Triumph TR3

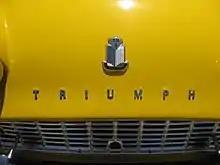
Although the facelifted TR3 is often referred to as the TR3A, it is badged as "Triumph TR3"

The "TR3A" was built between 1957 and 1962. Total production was 58,236 cars, making it the third best-selling TR in its own right. The TR3A was so successful that the original panel press tooling wore out and had to be replaced. It is estimated that only 9,500 of the original 58,000 built survive today.